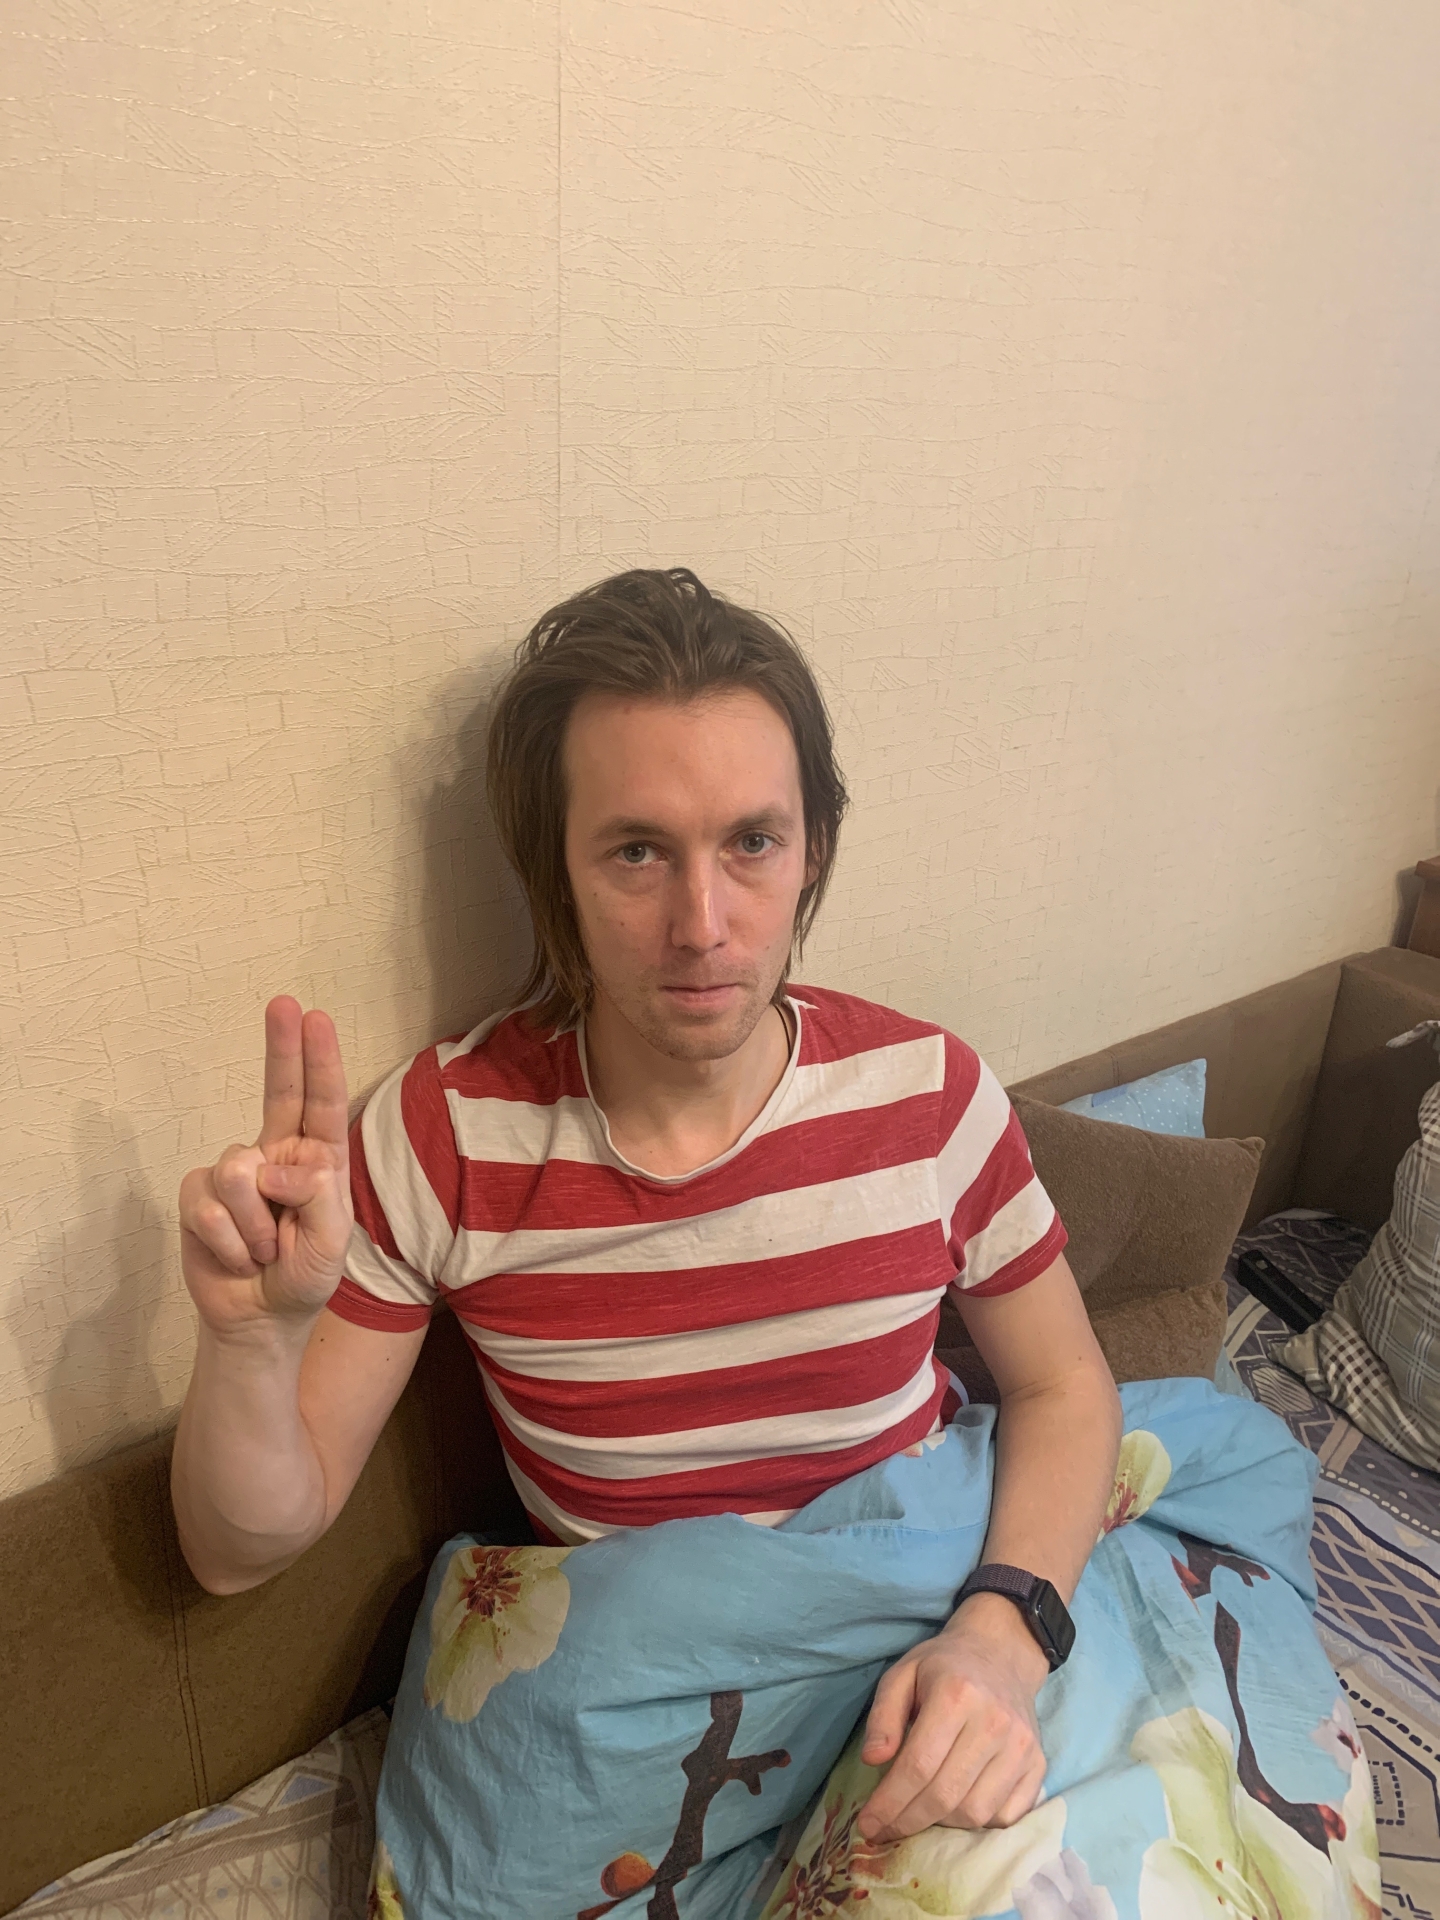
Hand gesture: two_up